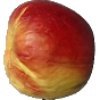
Label: red_yellow_apple